Kai Tak Airport

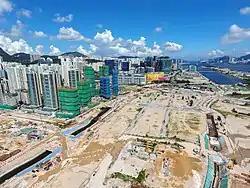
Aerial view of the Kai Tak Development site in 2017

The Hong Kong Aviation Club formerly held most of its activities at Kai Tak, where it had hangars and other facilities.